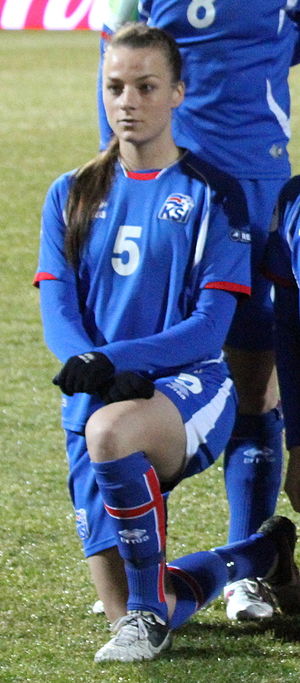
Hallbera Guðný Gísladóttir
Før Islands EM 2013 play-off mod Ukraine i oktober 2012
Hallbera Guðný Gísladóttir er en islandsk fodboldspiller, der spiller den svenske klub Djurgårdens IF i Damallsvenskan og for Islands landshold. Hun har tidligere spillet for den italienske Serie A klub ASD Torres Calcio og for de islandske klubber Breiðablik og Valur. Selv om hun mest har spillet som venstre back, så kan hun også spille som venstre fløjspiller.